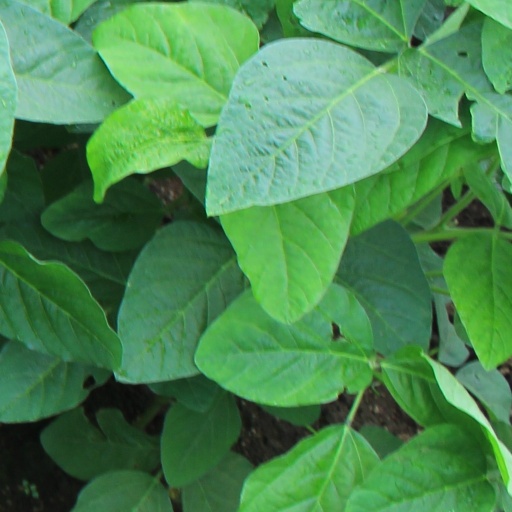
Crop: soybean